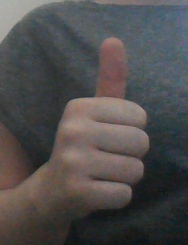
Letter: aleff